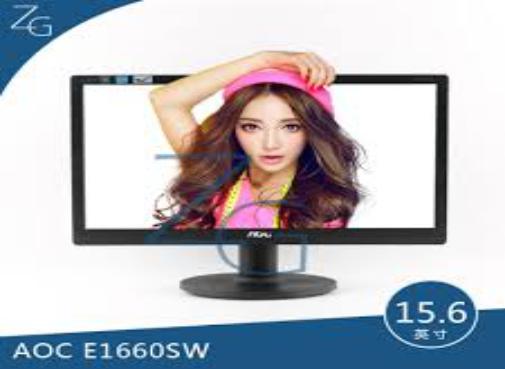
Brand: Admiral Oversea Corporation
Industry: Electronic